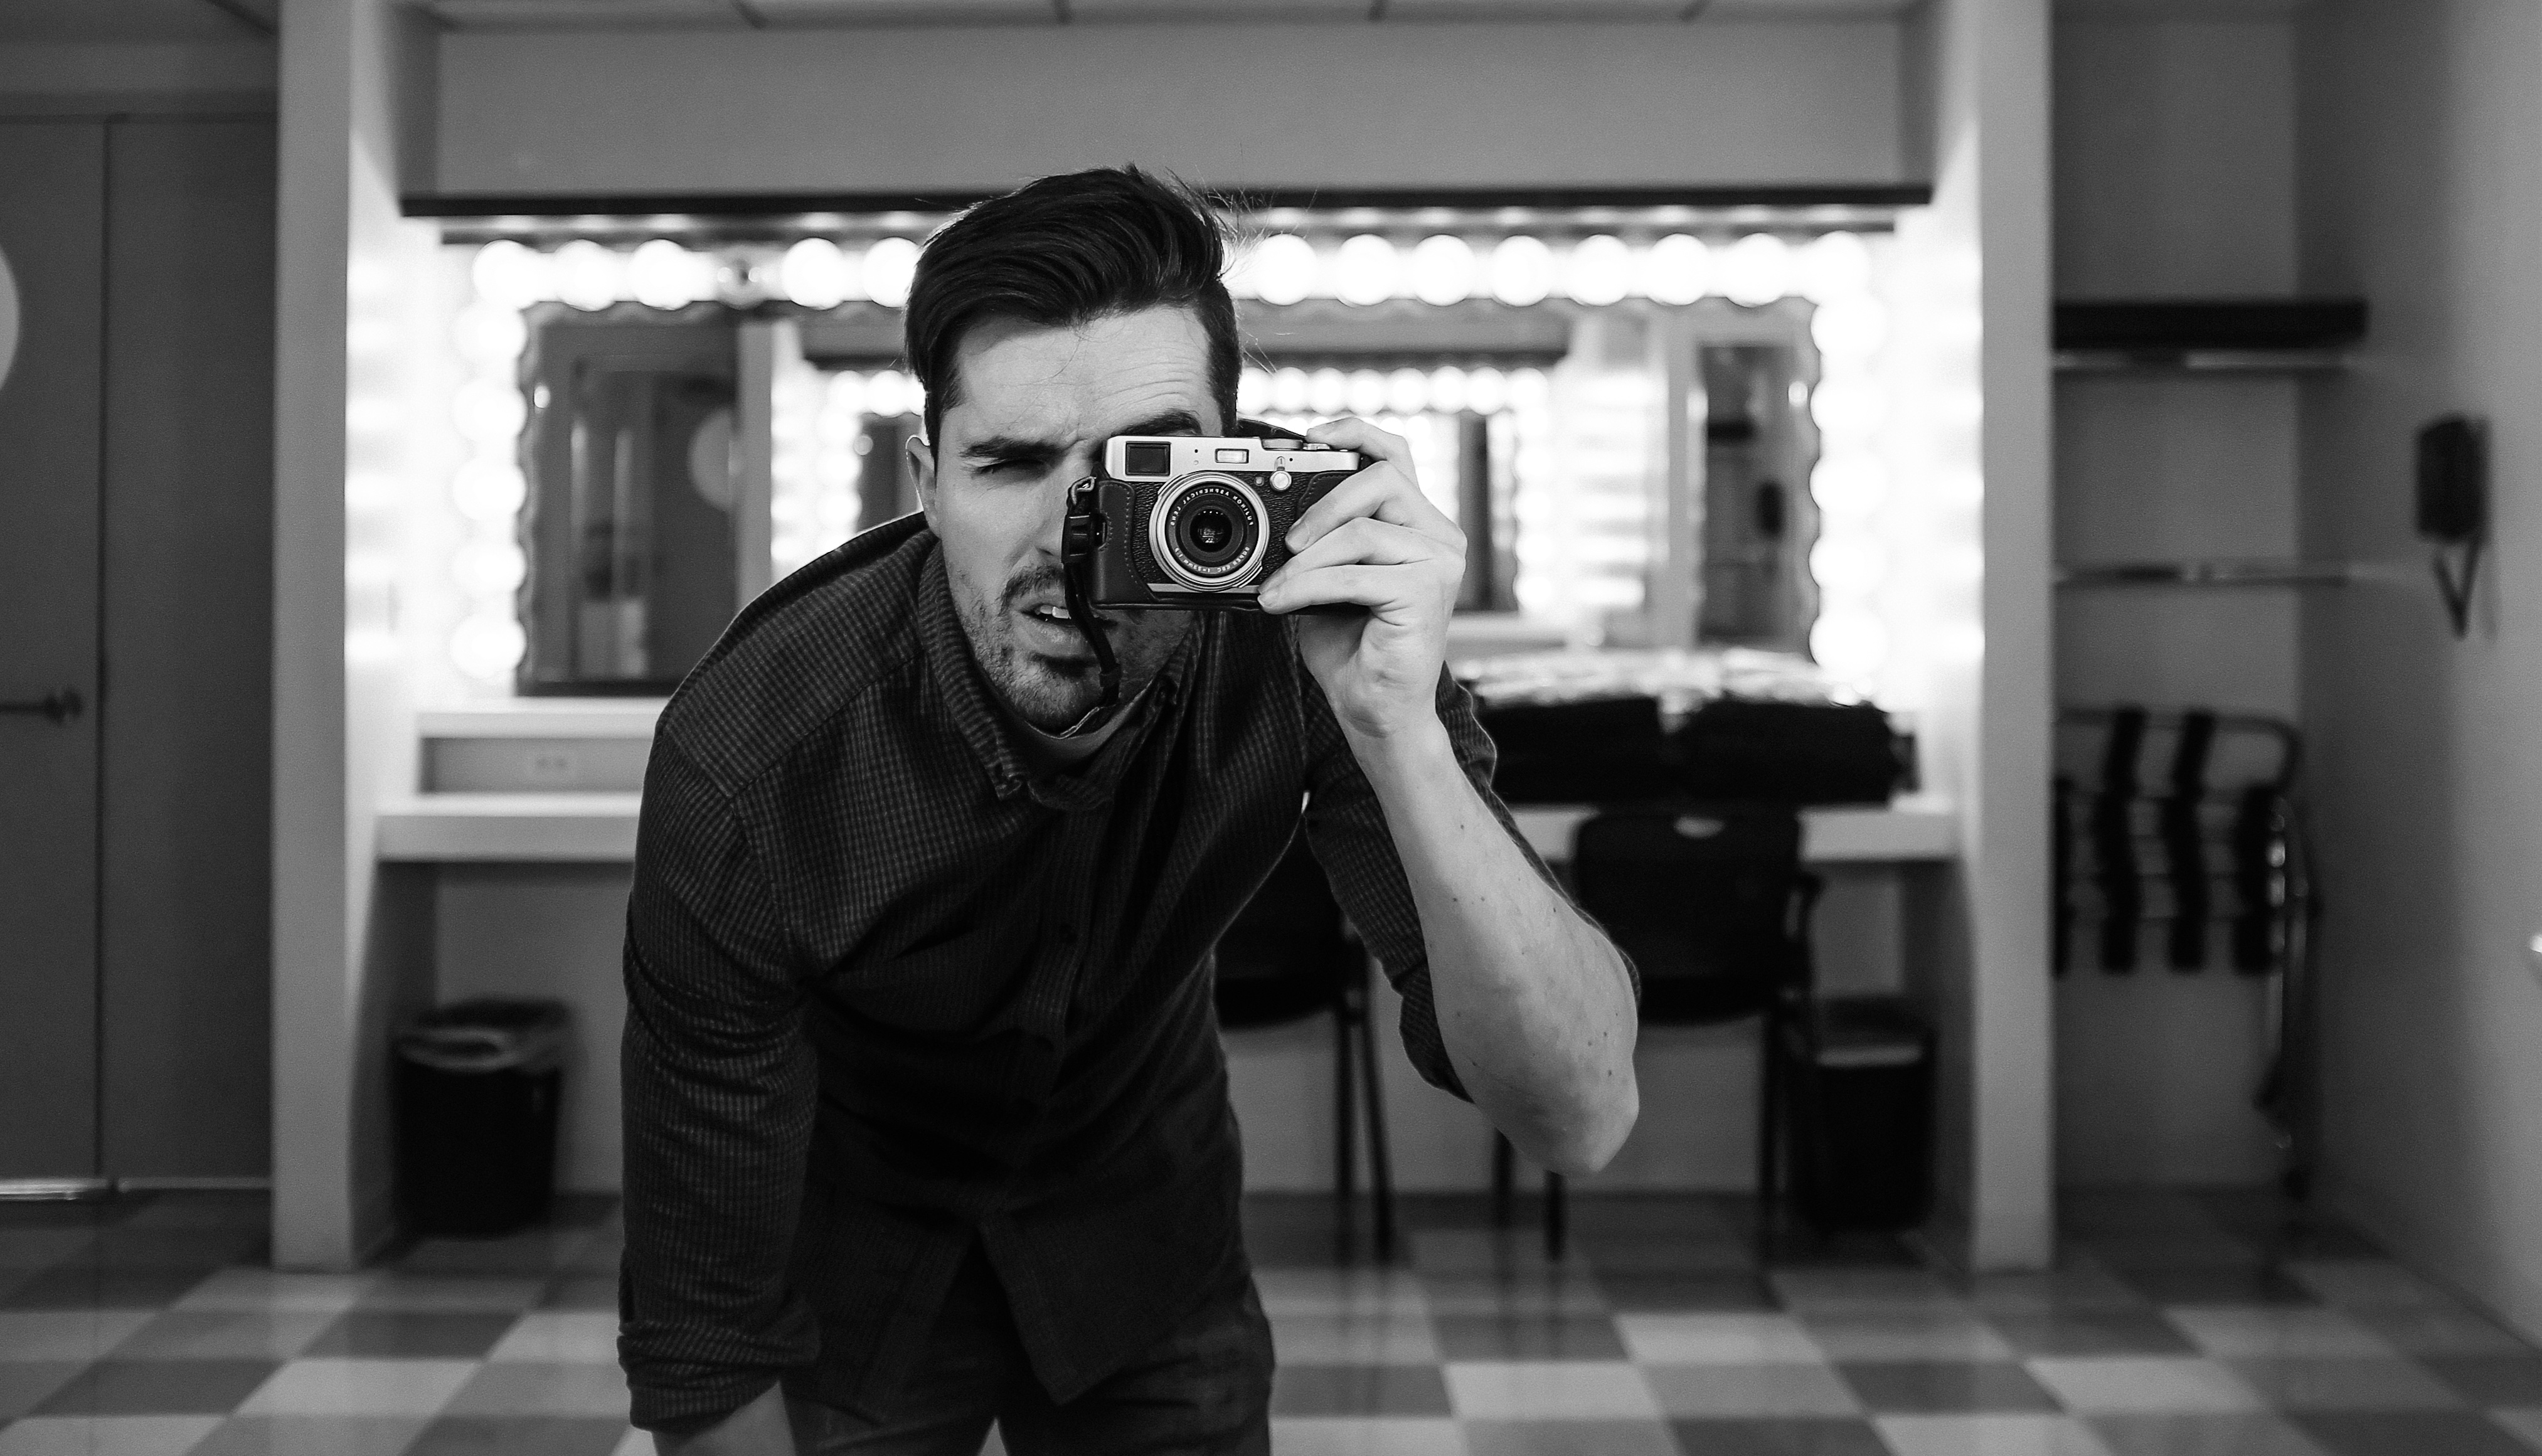
person, black and white, white, photography, black, monochrome, photograph, monochrome photography, film noir